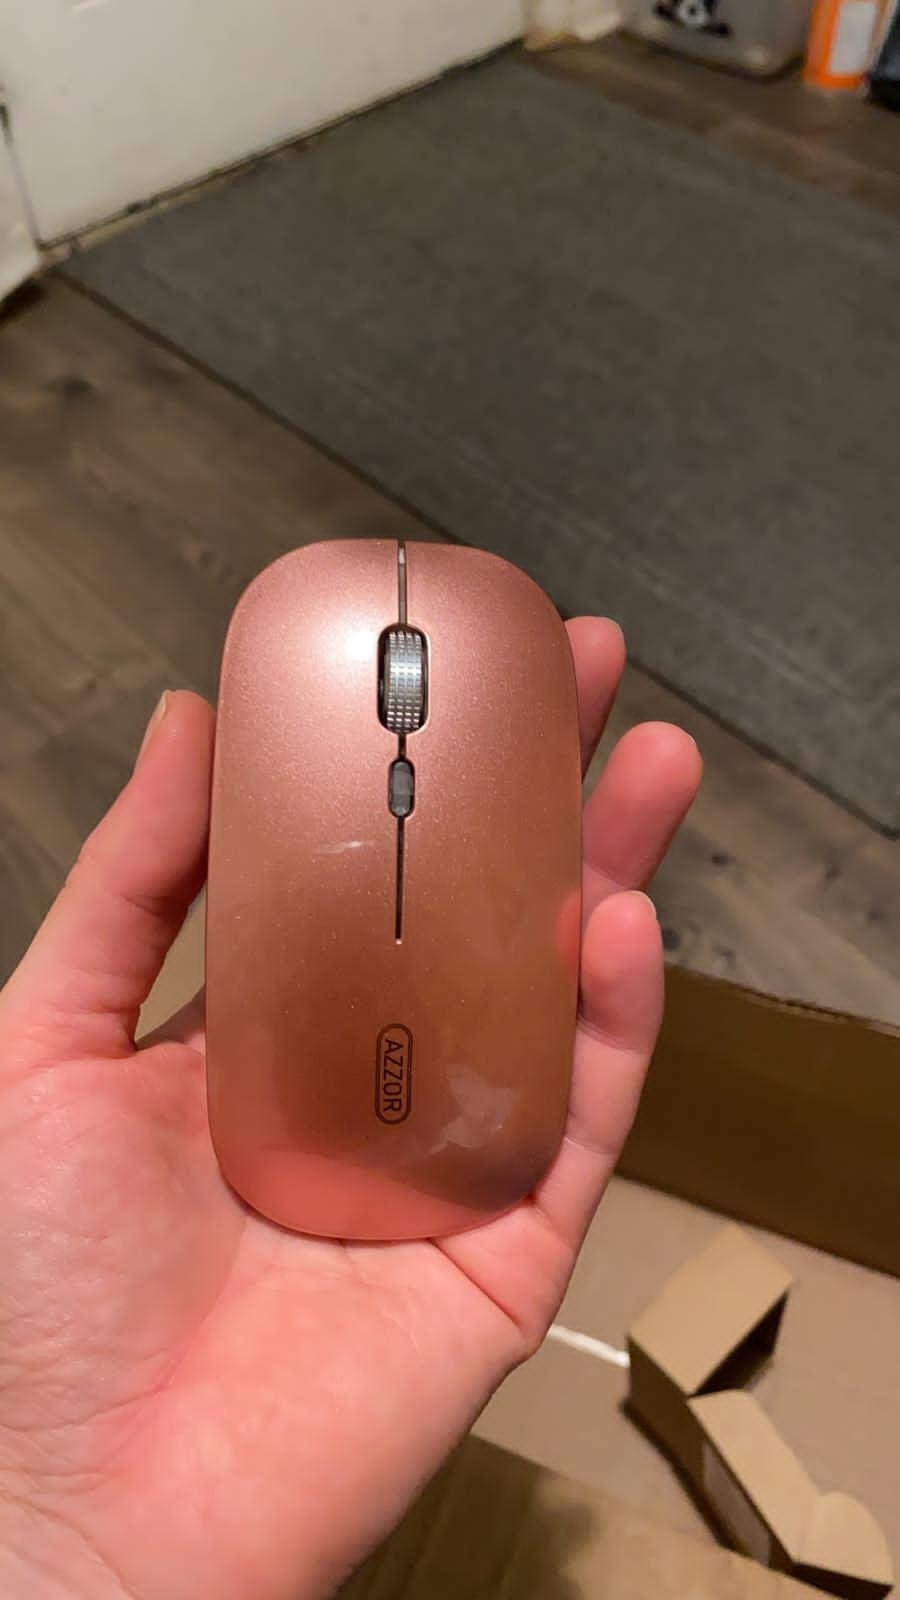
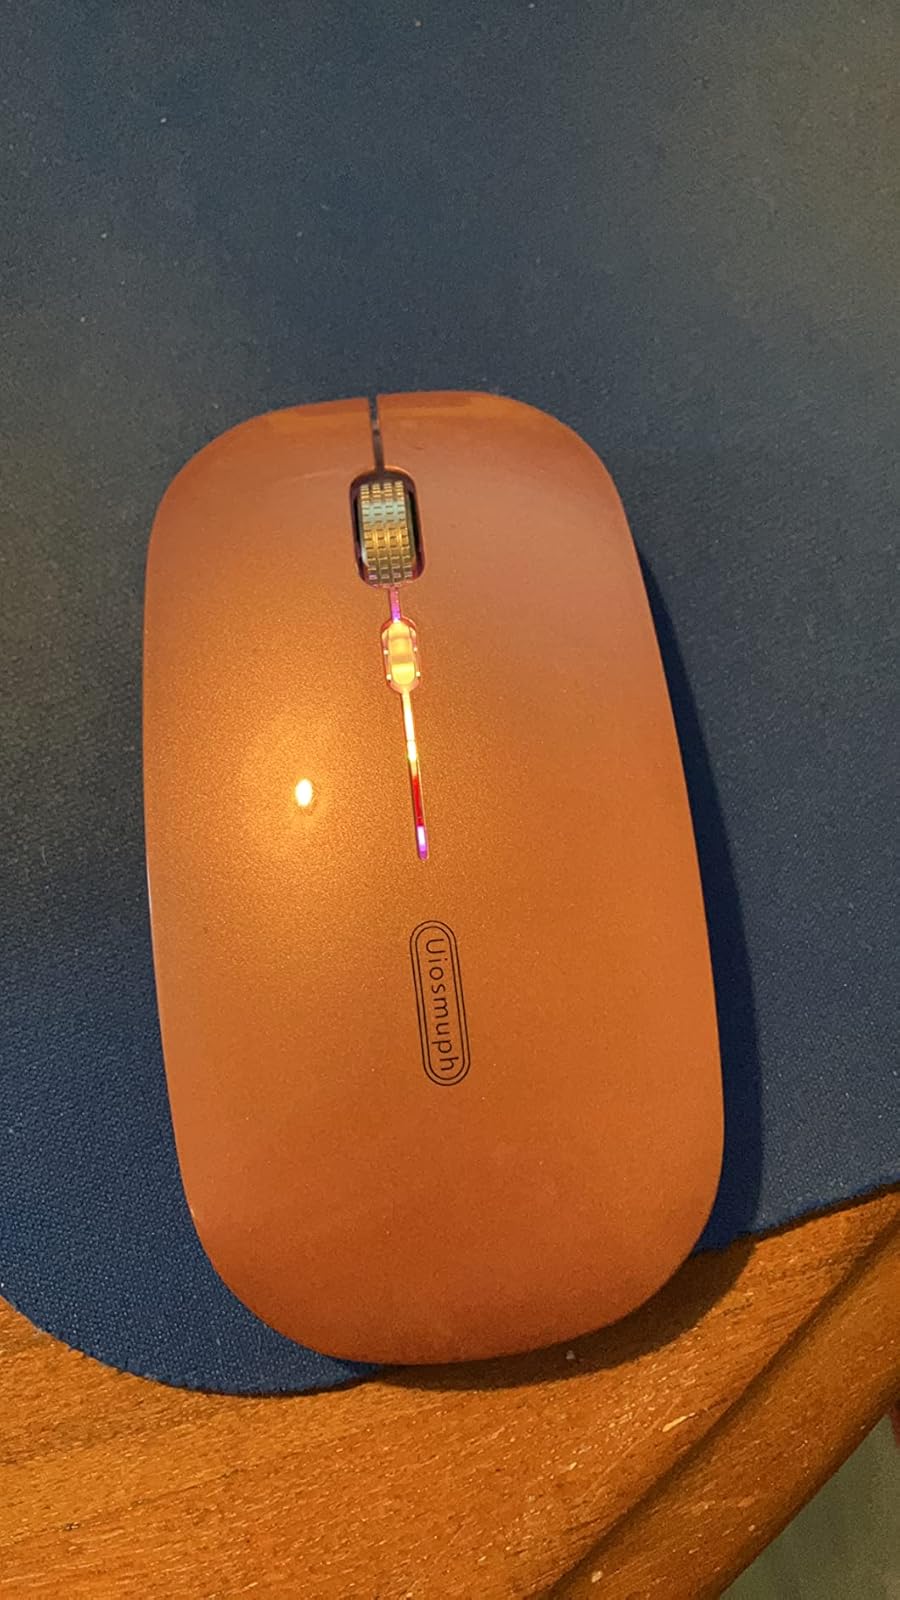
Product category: mouse
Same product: yes